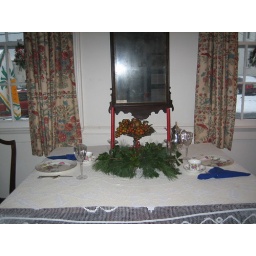
A holiday table in the colonial style with plenty of fresh fir, fruits and nuts.